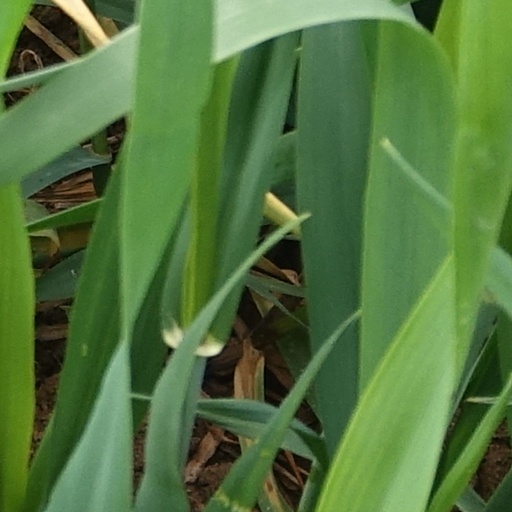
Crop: wheat